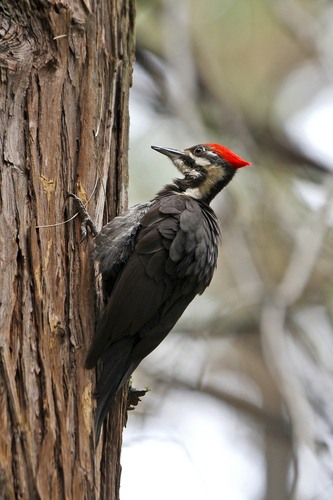
this midium size bird is black with a grey chest black mailer stripe black eyeing and a red crown
this bird is completely black with a grey stripe on its head and a red spot on the top of its head.
this bird has a red crown, with a light brown colored eyepatch and black coverts.
all black with white and black chest and a white streak running up its neck and throat. a bright orange/red crown.
black wings and back with a distinctive red crown and long pointed beak
this bird has feathers that are black and has a red crownthe black bird has a gray breast, a long straight beak, a bright red crown, and white and black head.
a black winged bird with white cheeks and a bright red crown.
medium sized bird with a black beak and red crown.
this bird has a bright red crown and a light tan stripe cheek patch.
Species: Pileated Woodpecker